A Dog's Ransom

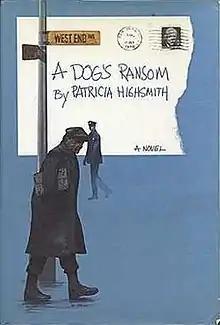
First edition

A Dog's Ransom (1972) is a psychological thriller novel by Patricia Highsmith.